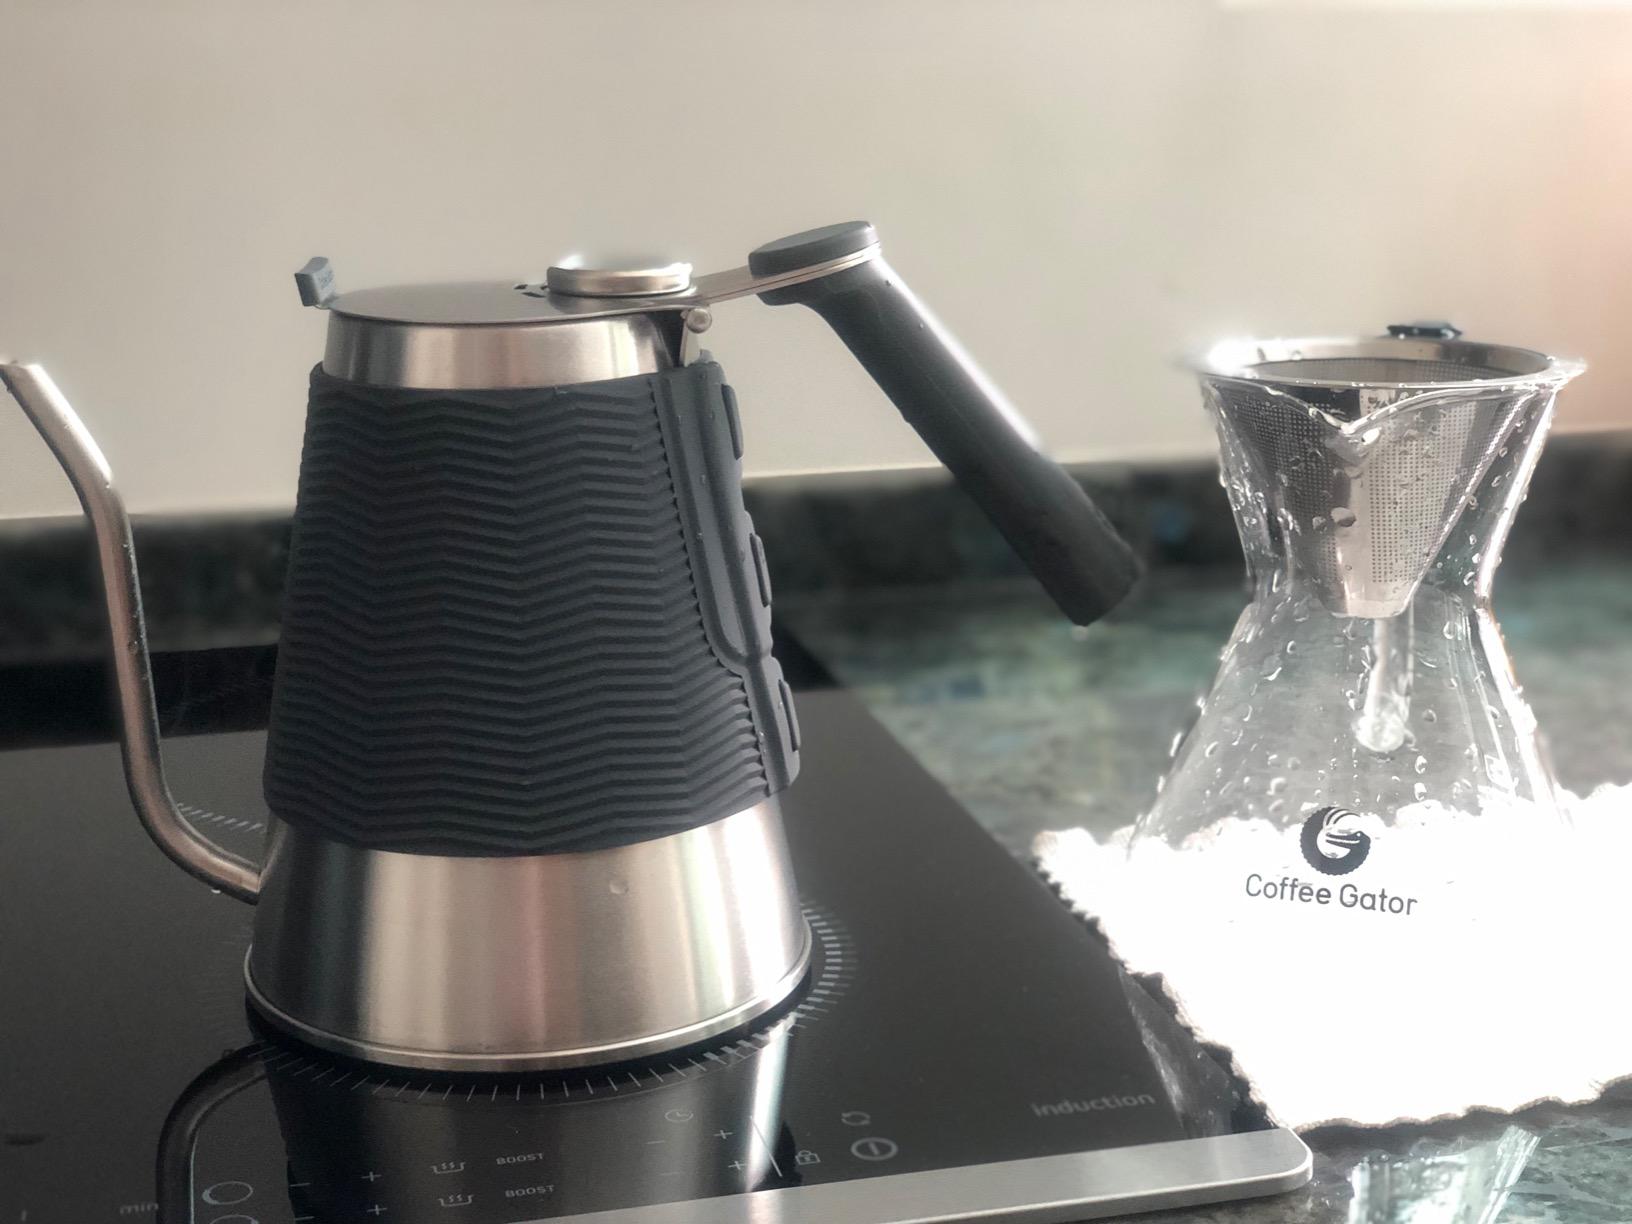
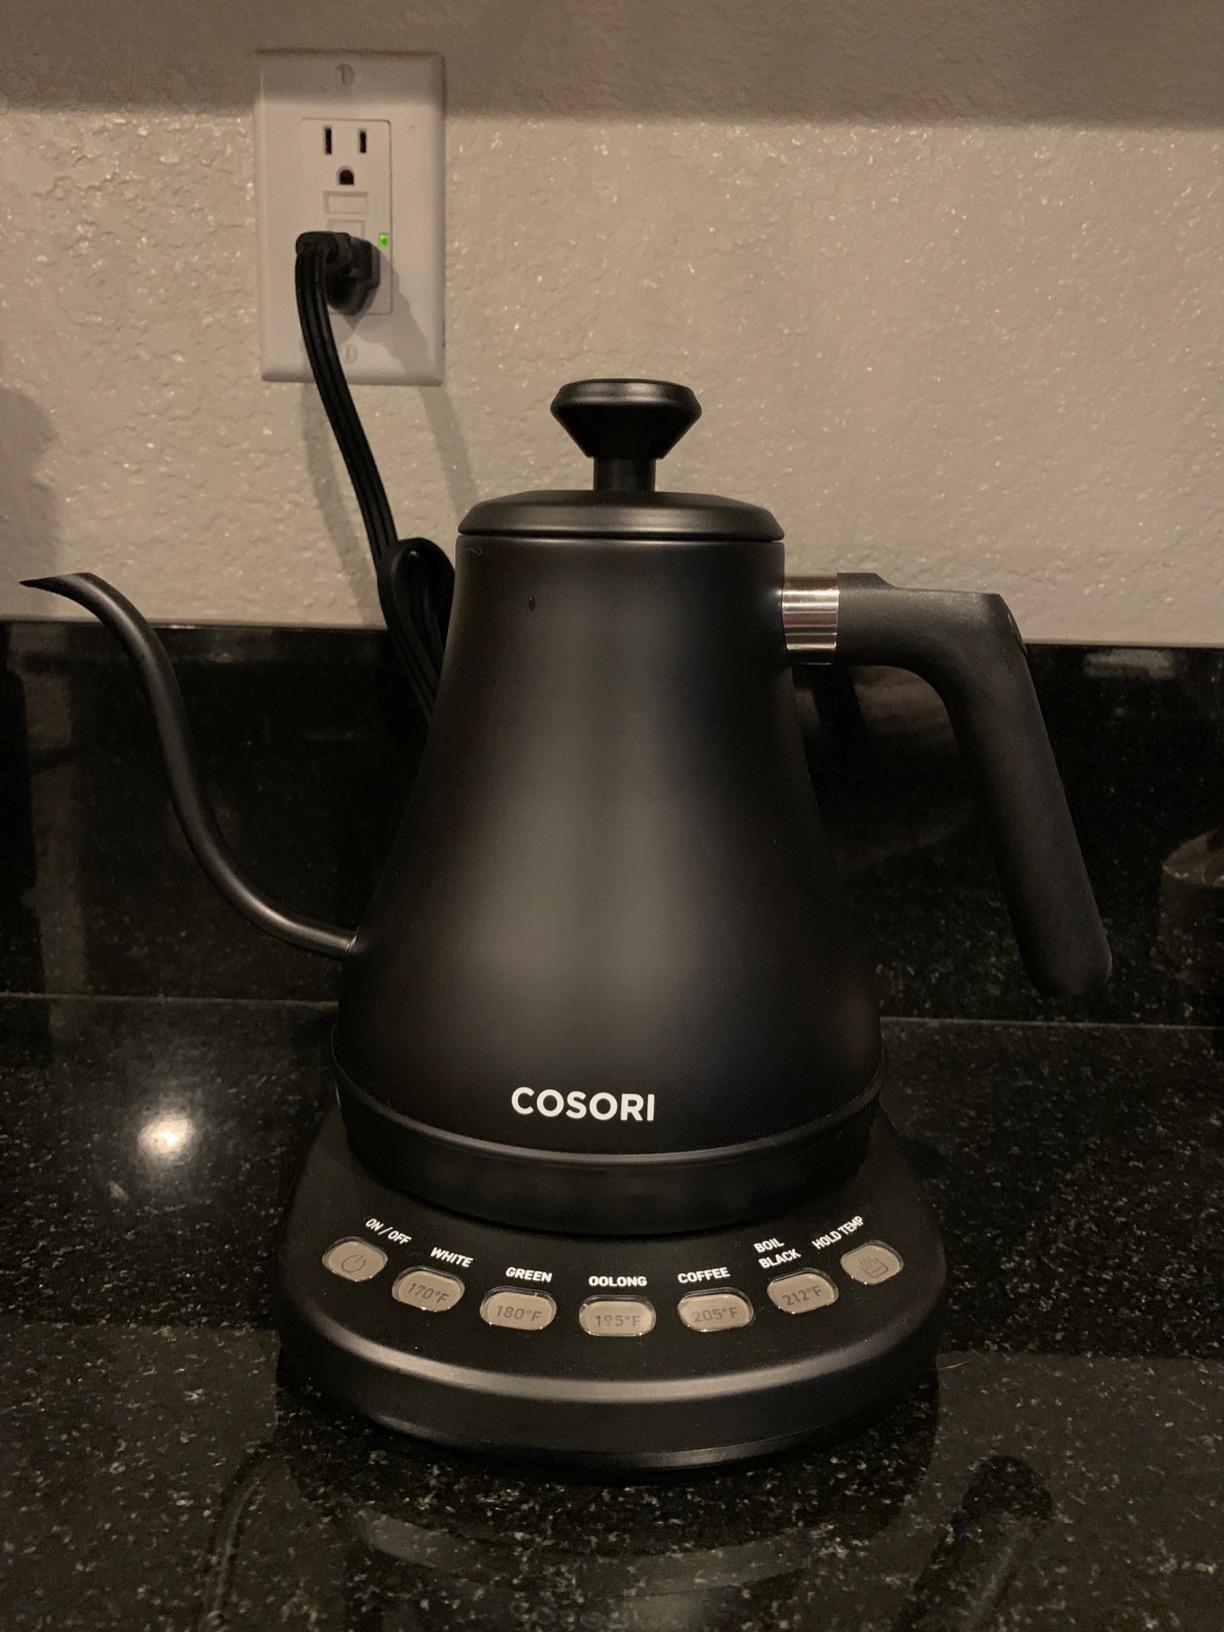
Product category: items_kettle
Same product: no